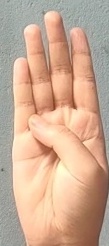
ASL sign: B